Gzhel

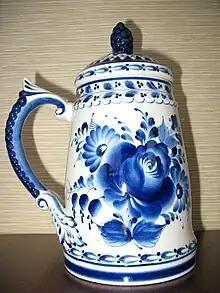
Container

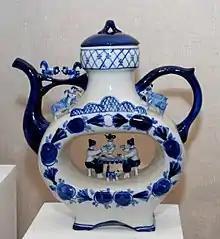
Tea pot

The village of Gzhel has long been famous for its clays. Extensive mining of various types of clay carried out here from the middle of the 17th century. In 1663, Tsar Alexey Mikhailovich (Alexis of Russia) issued a decree to make Gzhel "exclusive supplier of Apothecary and alchemical vessels for the Apothecary’s order in Moscow. They had to comply with increased quality requirements. This was the beginning of ceramic production in Russia."